Caliche

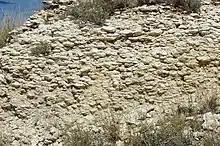
Caliche berm surrounding a stock tank in Central Texas

The Great House at Casa Grande Ruins National Monument, Arizona, US, was built with walls of caliche. Caliche was also used in mortars used in of the Mayan buildings in the Yucatán Peninsula in Mexico. A dormitory in Ingram, Texas, and a demonstration building in Carrizo Springs, Texas, for the United States Department of Energy were also built using caliche as part of studies by the Center for Maximum Potential Building Systems.